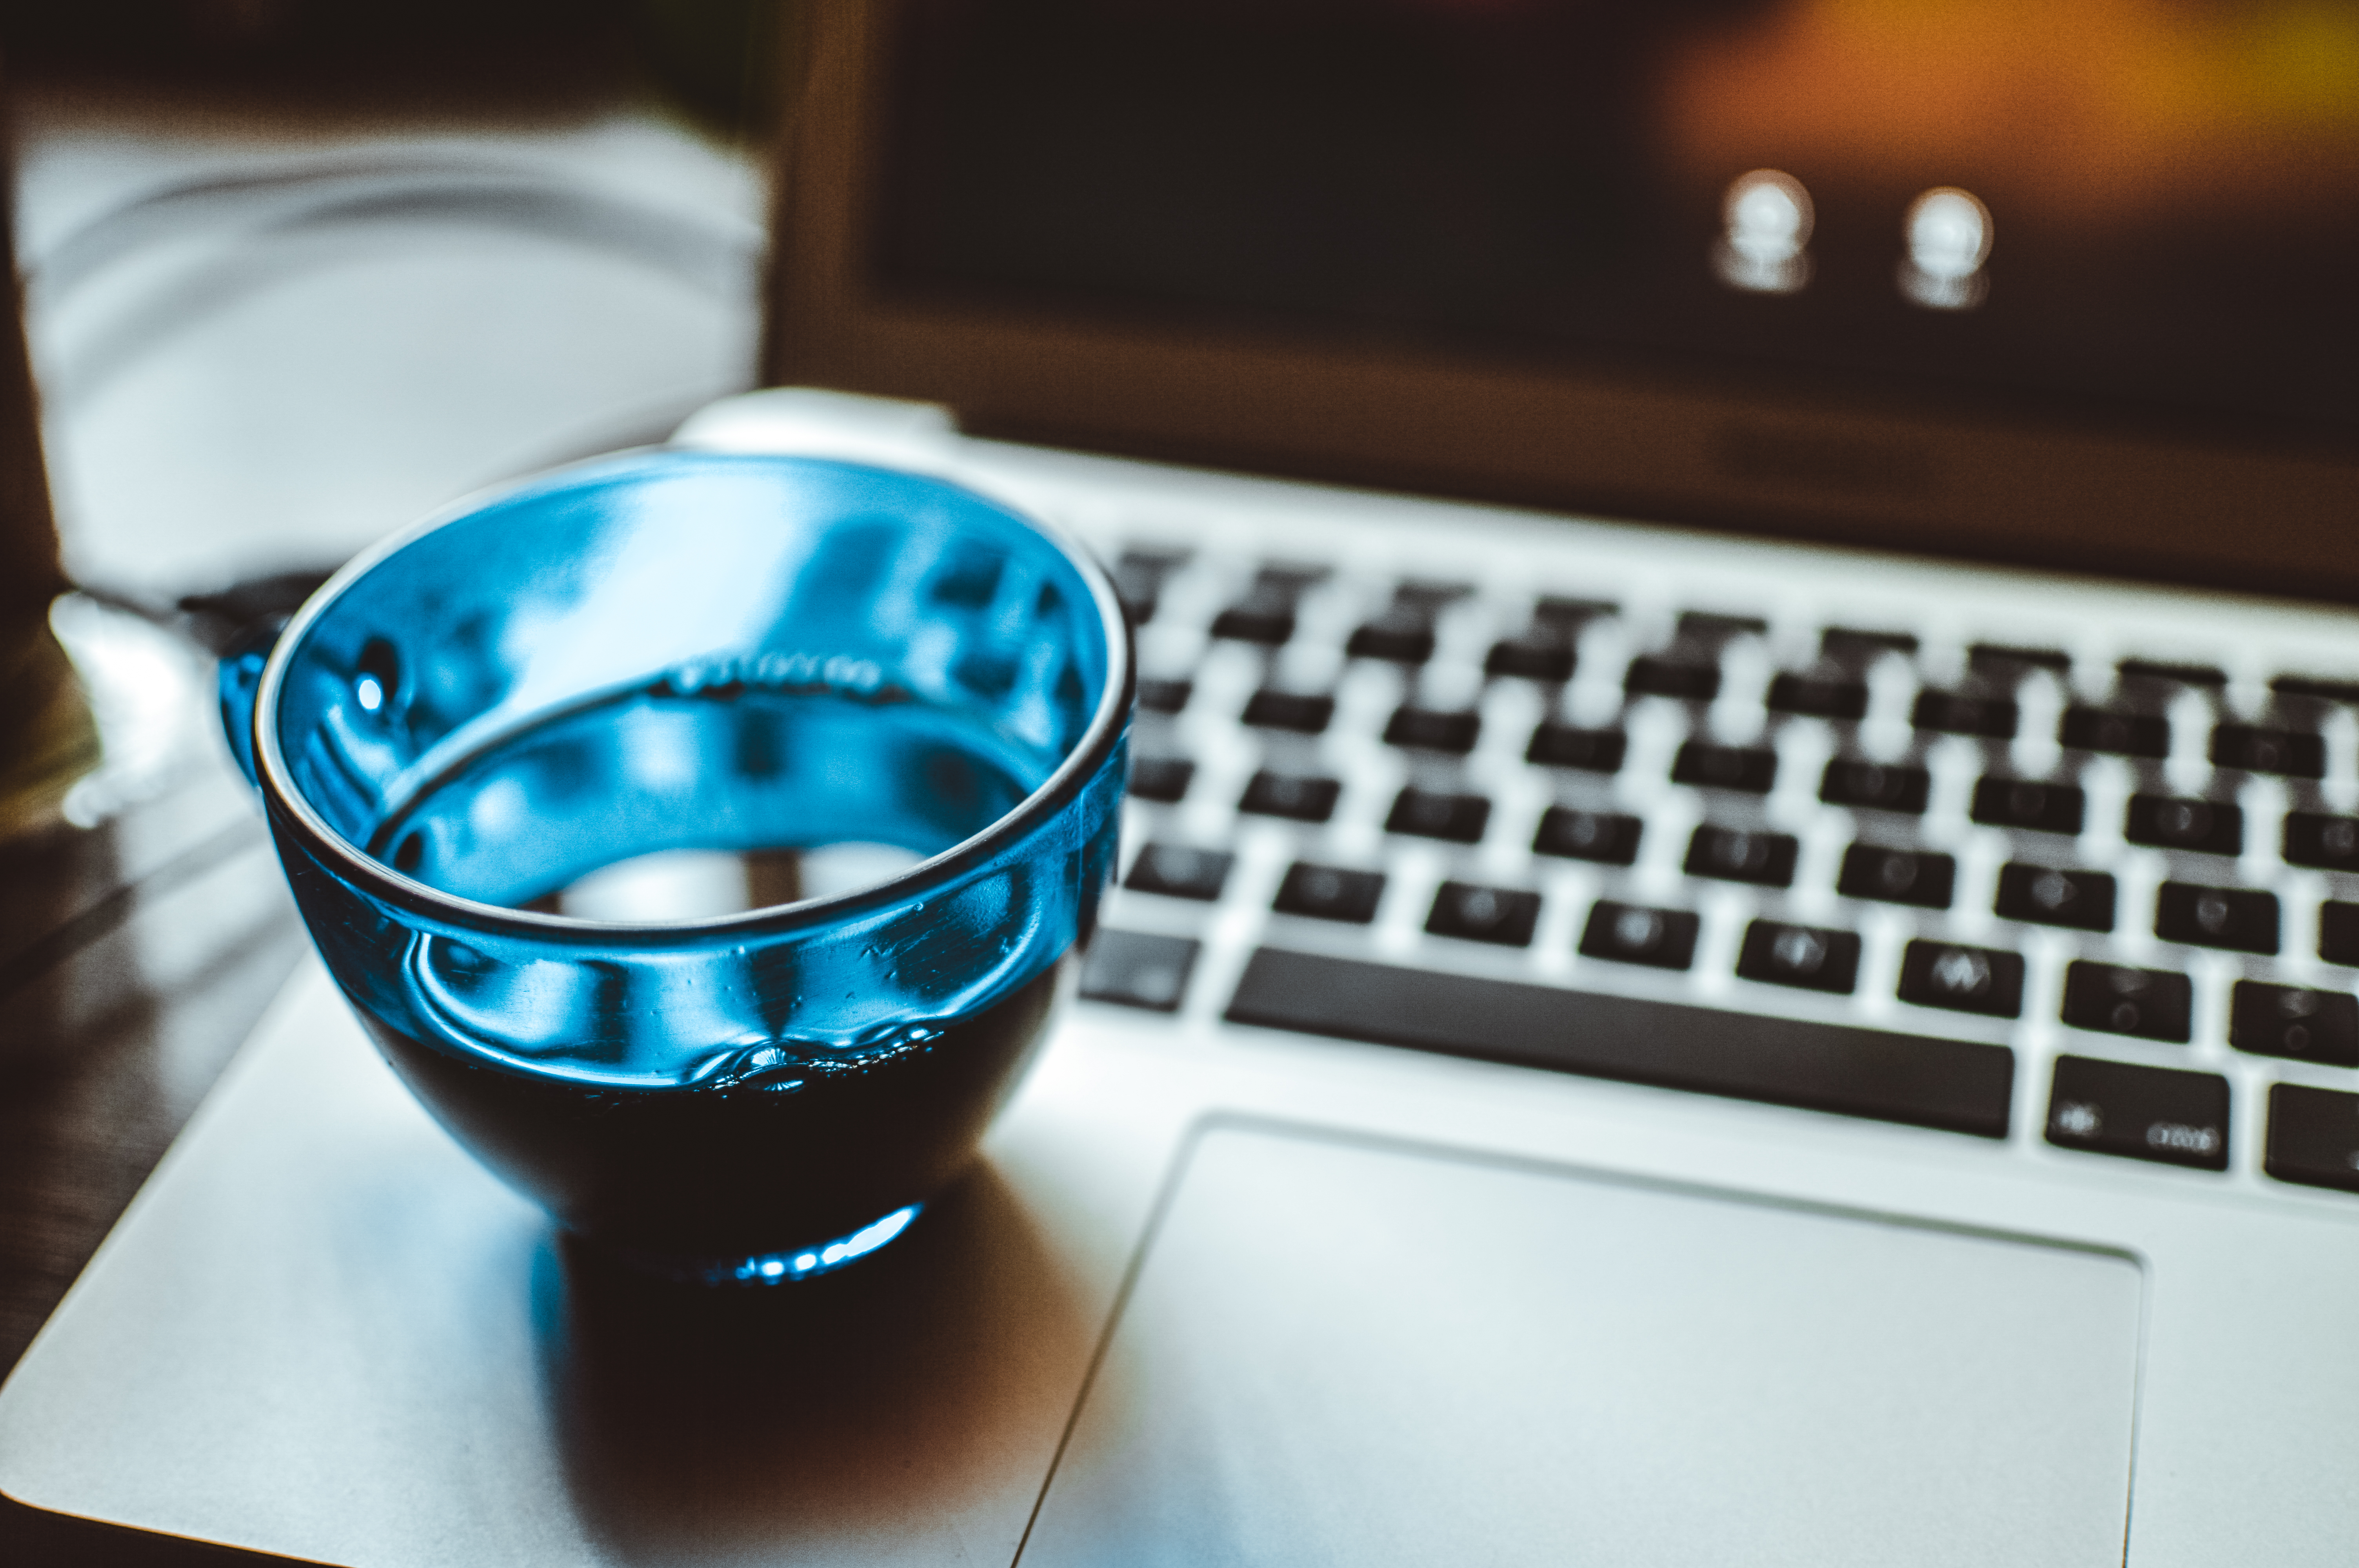
laptop, computer, macbook, light, blur, keyboard, technology, white, glass, color, gadget, drink, blue, lighting, close up, shadows, focus, electronics, design, glasses, shape